Kathgodam

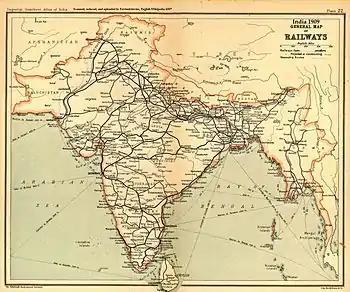
Kathgodam in the Railway map of British India, 1909.

The town contains a terminus station on its Indian Railways line.